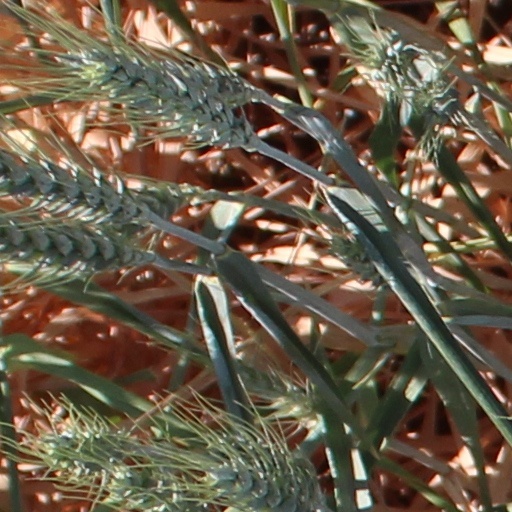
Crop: wheat